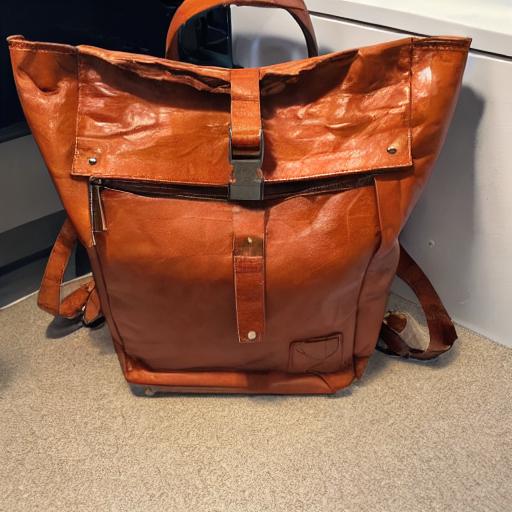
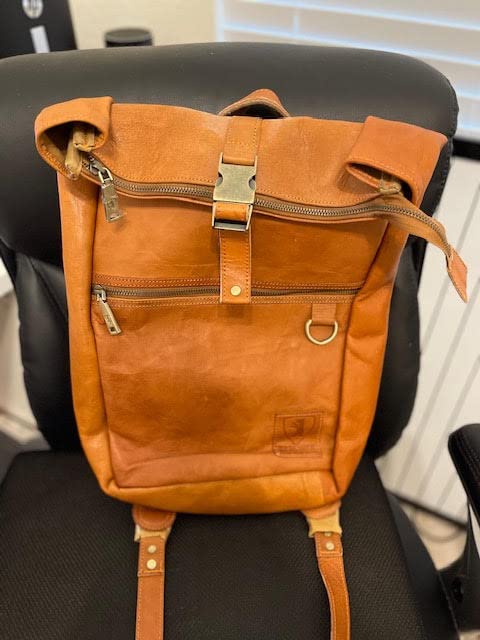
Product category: bag
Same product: no